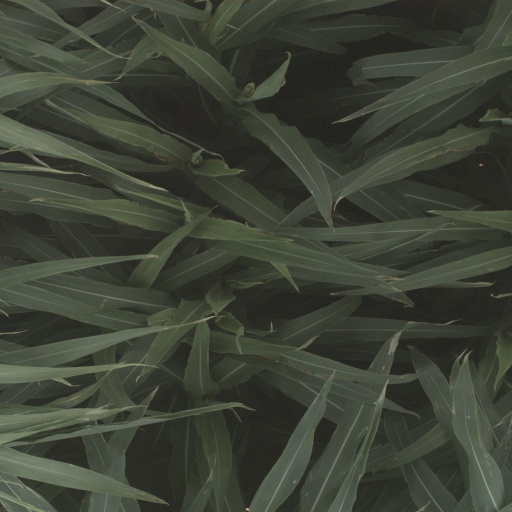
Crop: sorghum